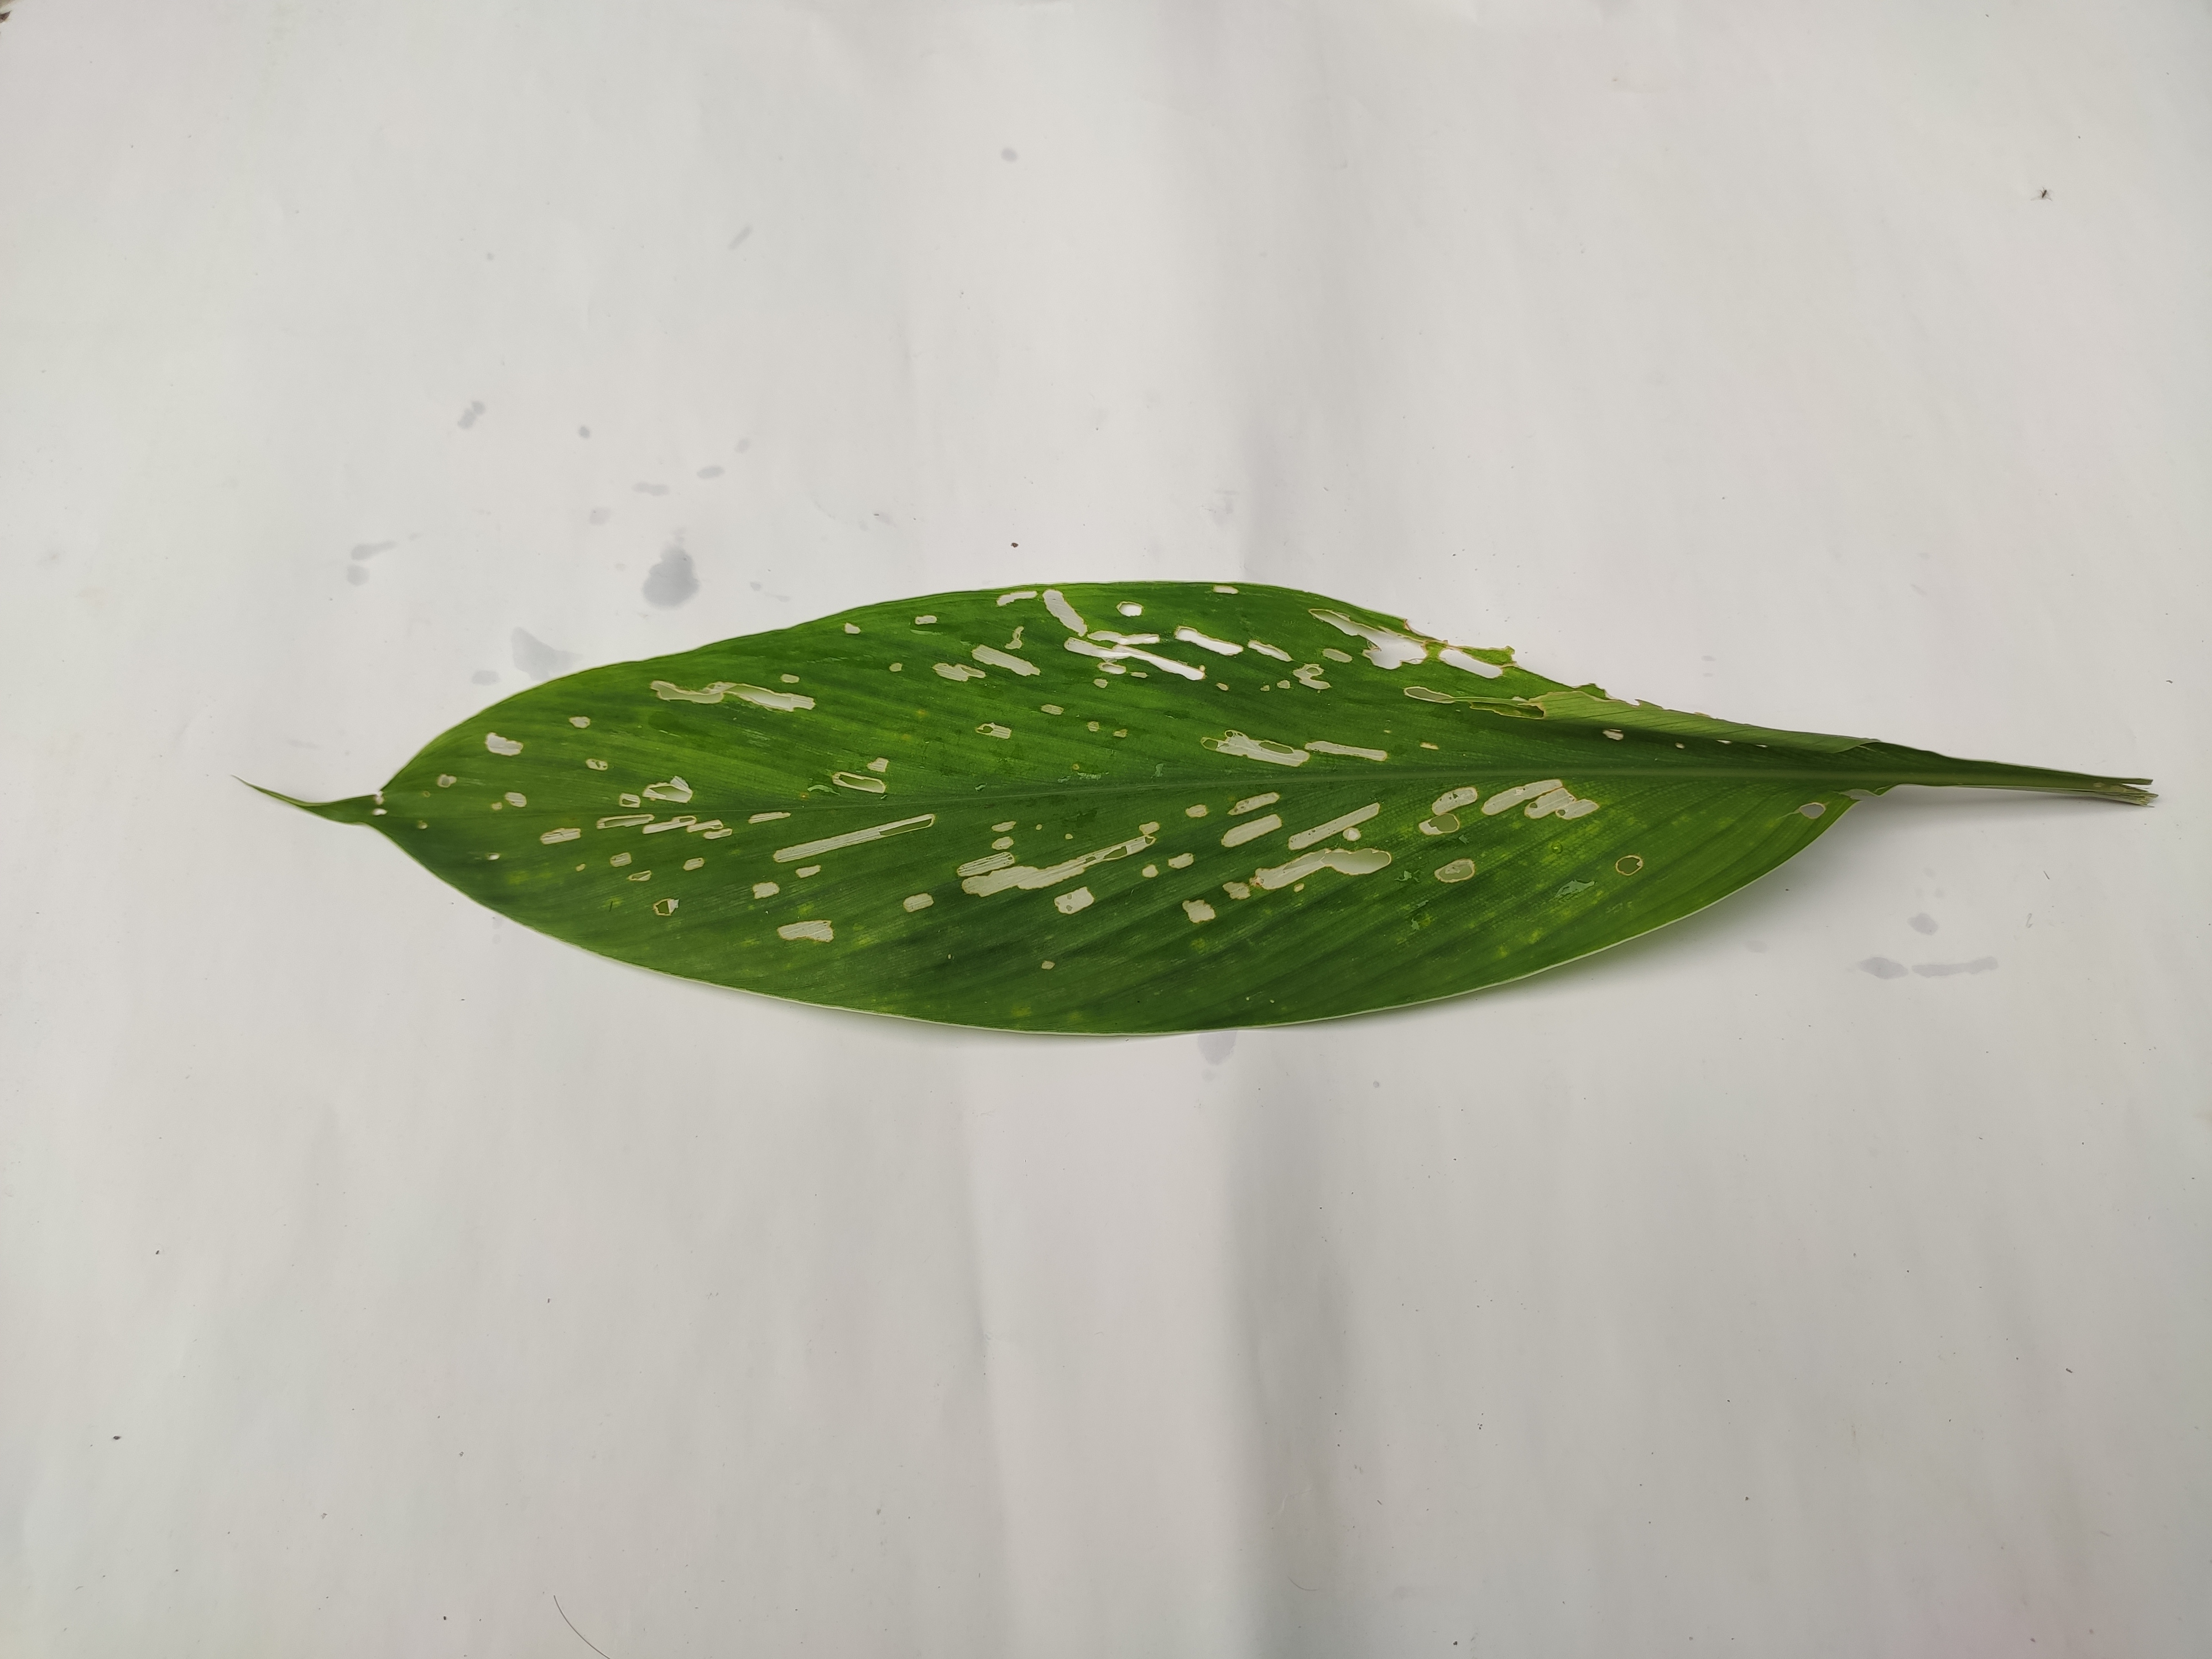
Label: Aphids_Disease